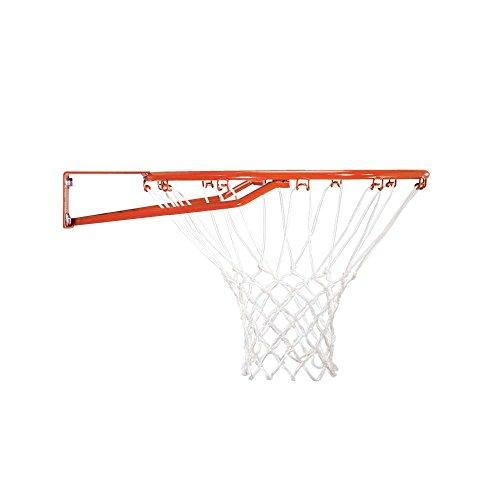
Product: Lifetime Basketball Rim
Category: Sports & Outdoors | Sports & Fitness | Accessories | Field, Court & Rink Equipment | Basketball Court Equipment | Backboard Components | Rims
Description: Standard rim only - Does not include Slam-it spring hardware.
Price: $37.19
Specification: Product Dimensions:         3 x 20 x 24 inches ; 2.88 pounds    |Shipping Weight: 13 pounds (View shipping rates and policies)|ASIN: B000IOBFJI|California residents:  Click here for Proposition 65 warning.|Item model number: 5818|    #2    in Basketball Rims